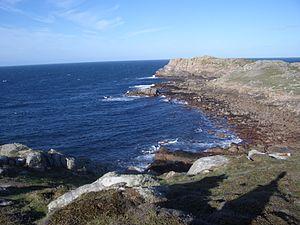
Bryher est l’une des plus petites des îles habitées des îles Scilly.